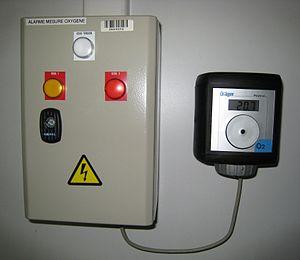
Système de détection fixe, avec affichage, de gaz à sécurité intrinsèque pour la surveillance en continu de la concentration de gaz toxiques et d'oxygène (O2) (cas représenté) dans l'air ambiant. Gaz détectables
Drägerwerk est une entreprise allemande qui fait partie de l'indice TecDAX.
Un oxymètre est un appareil permettant la mesure de la concentration en oxygène moléculaire dans un mélange gazeux ou dans un liquide.